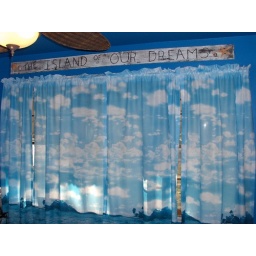
curtains and handmade sign by my dad that says &amp;quot;the island of our dreams&amp;quot;